Charburja Durbar

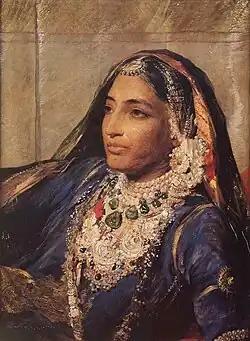
Maharani Jind Kaur

Charburja Durbar was built by Jung Bahadur Rana for Rani Jind Kaur, youngest Queen of Maharaja Ranjit Singh of Sikh Empire. Initially, she stayed at the residence of Amar Bikram Shah, son of General Chautariya Pushkar Shah, who had been Nepal's Prime Minister in 1838–39. Amar Bikram Shah's residence in the Narayanhiti area provided her with the facilities and dignity offered to royalty. But whenever outsiders came, she would disguise herself and was introduced as a "maid/cook from Hindusthan". She stayed in Amar Bikram Shah's house for a few months before she decided to come out of her hiding and approach the then Prime Minister Jung Bahadur Rana.